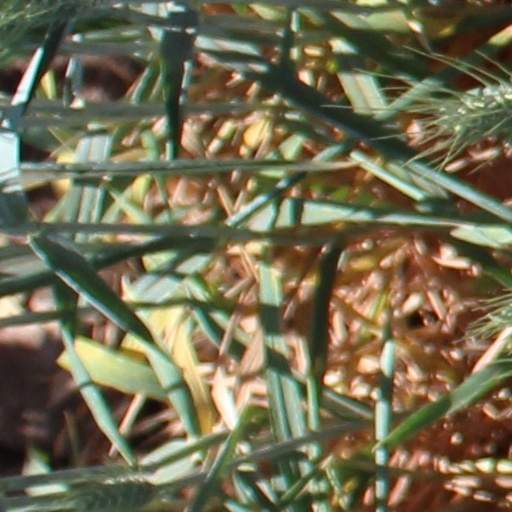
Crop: wheat